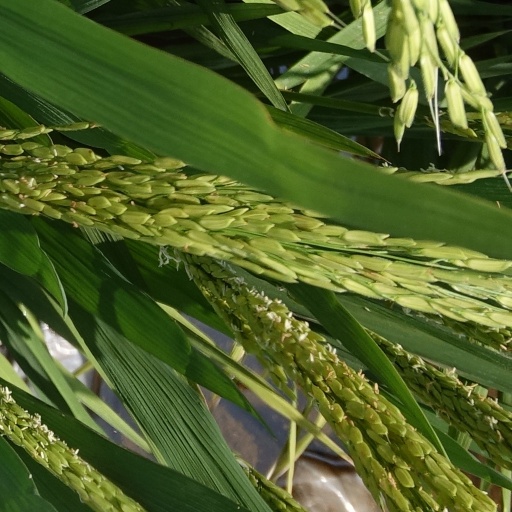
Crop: rice